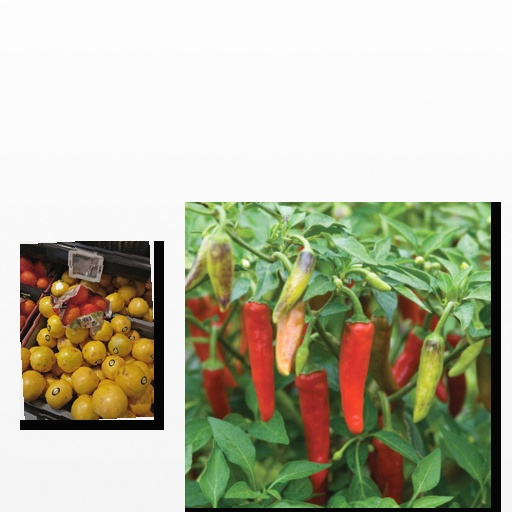
Food items: red_grapefruit, chili_pepper